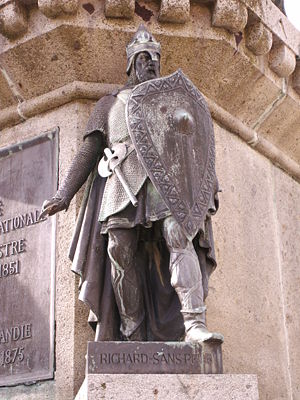
Richard 1. af Normandiet
Richard 1. af Normandiet eller Richard den Frygtløse var hertug af Normandiet fra 942 til 996.